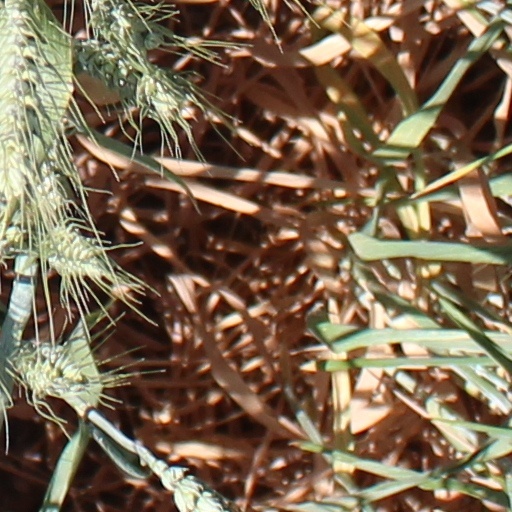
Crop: wheat